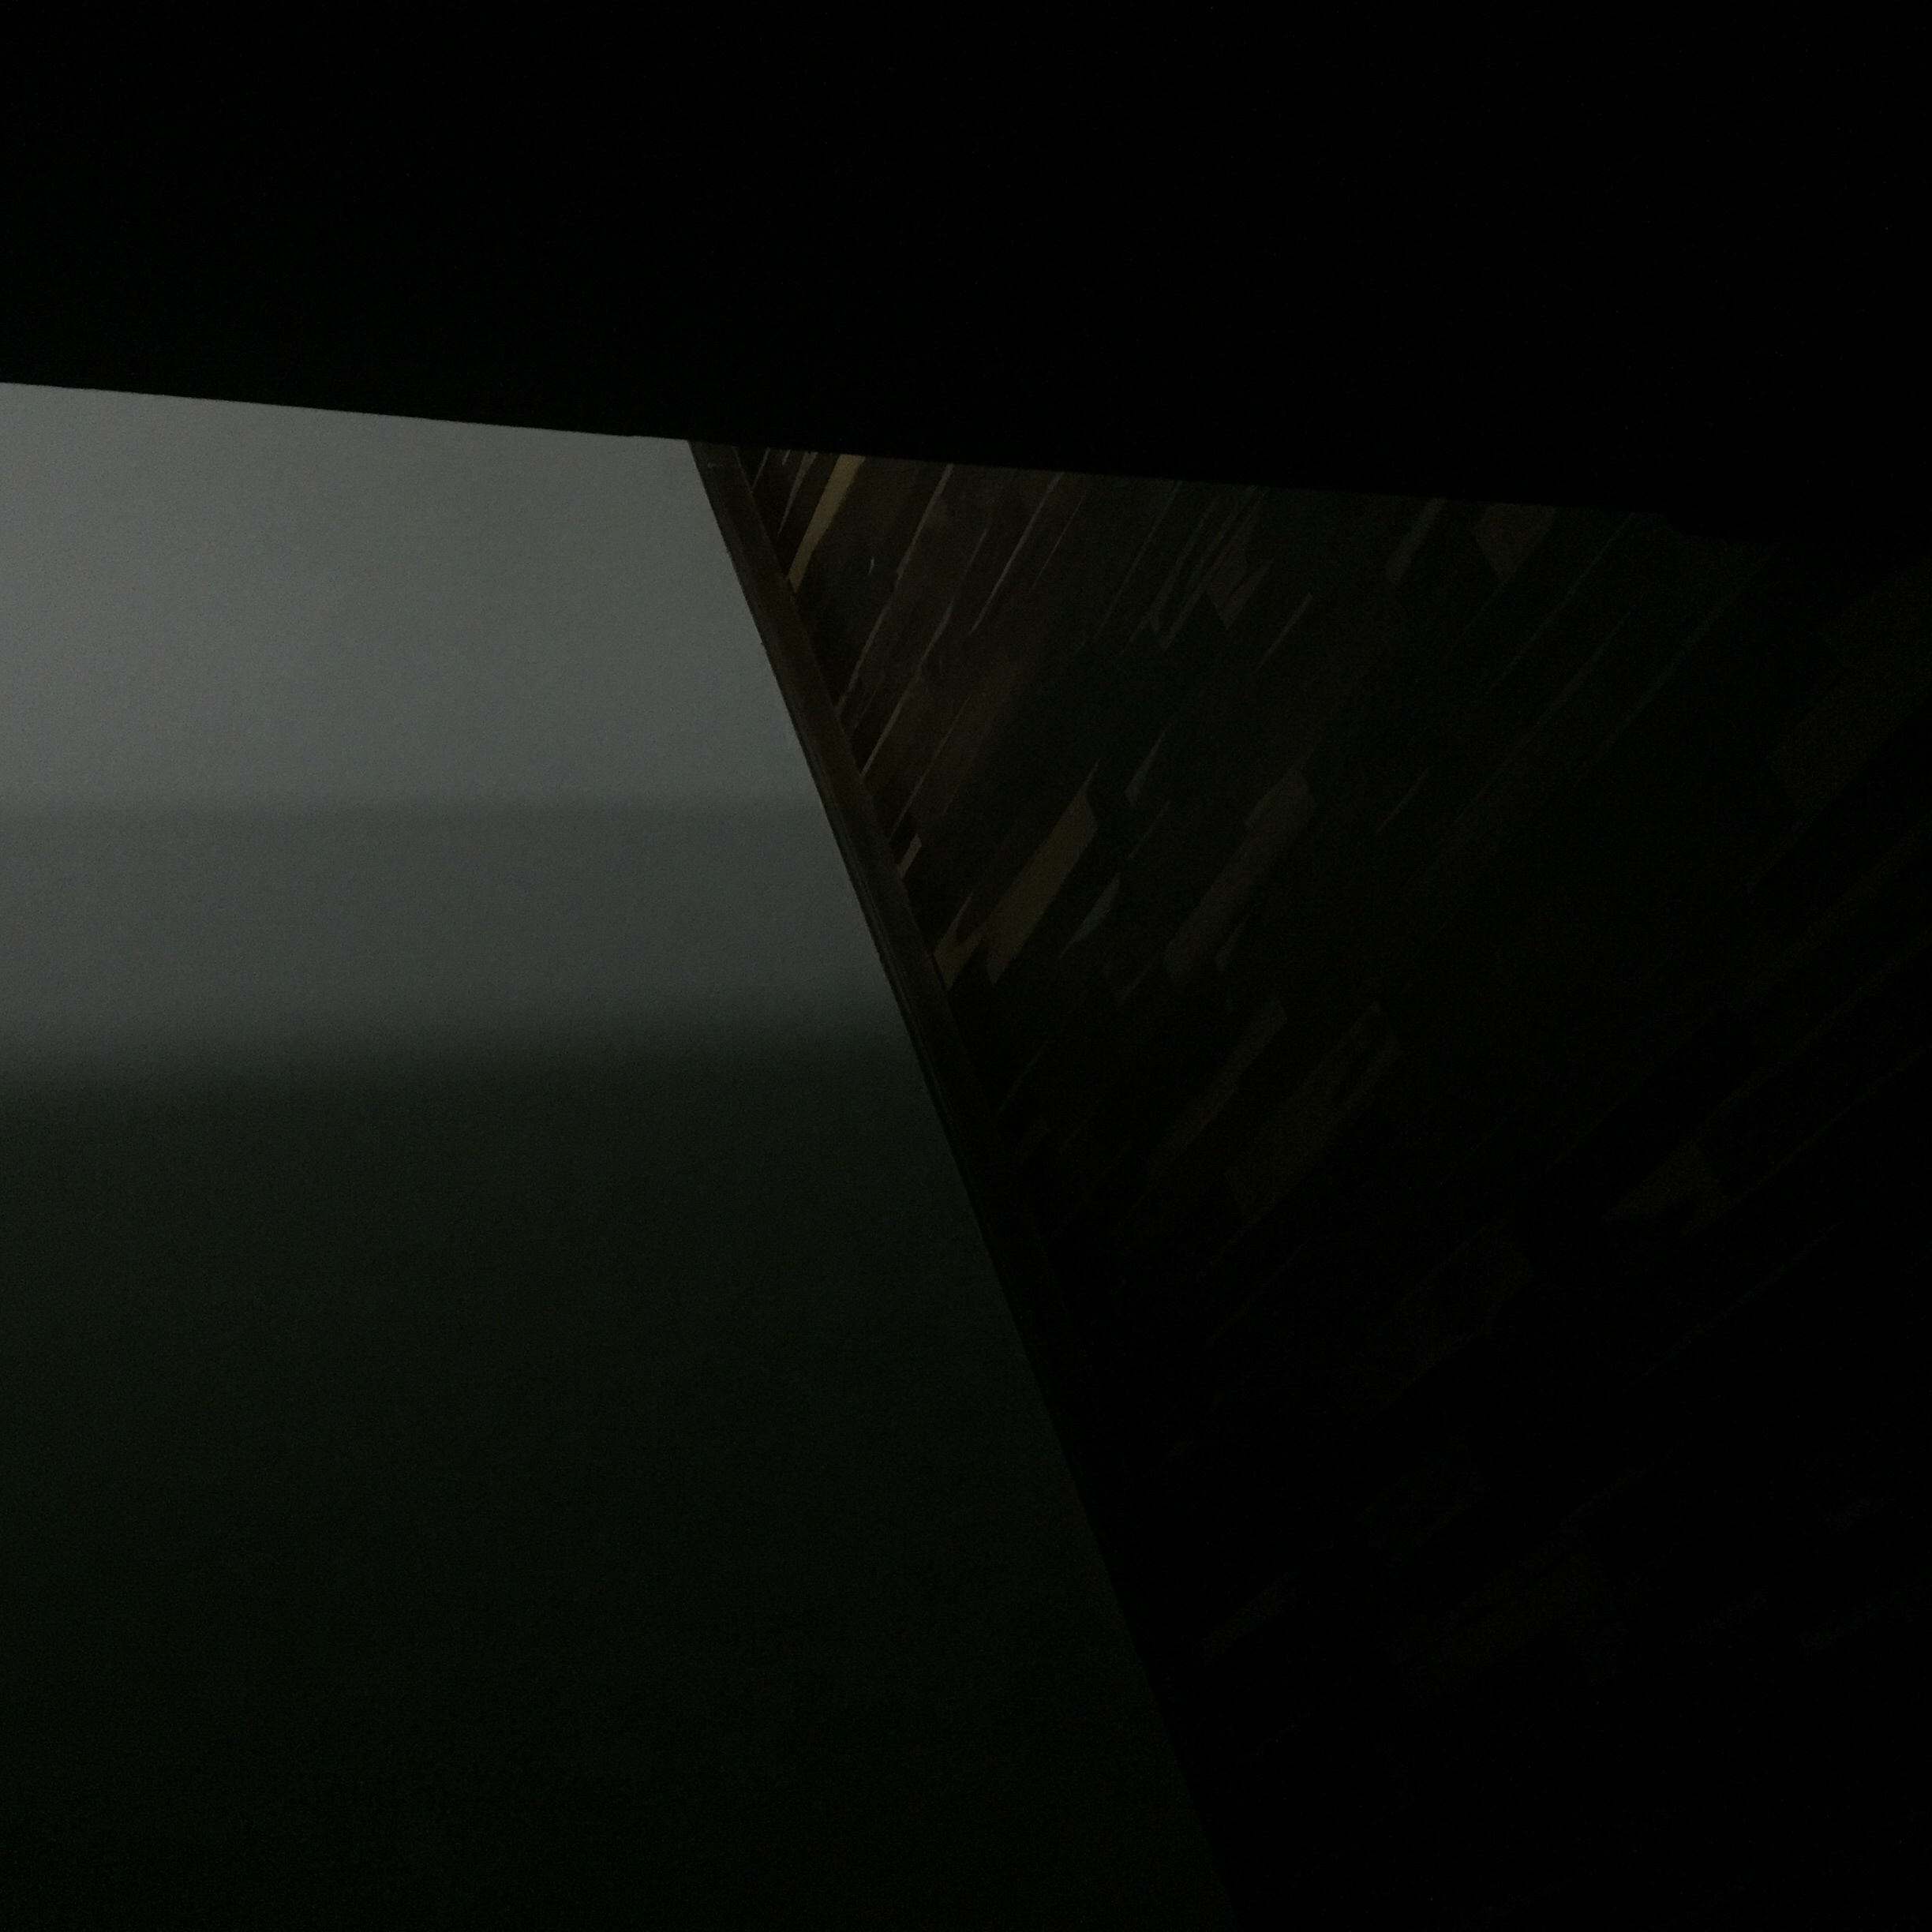
light, wood, white, floor, line, green, shadow, darkness, black, monochrome, shape, 354, flooring